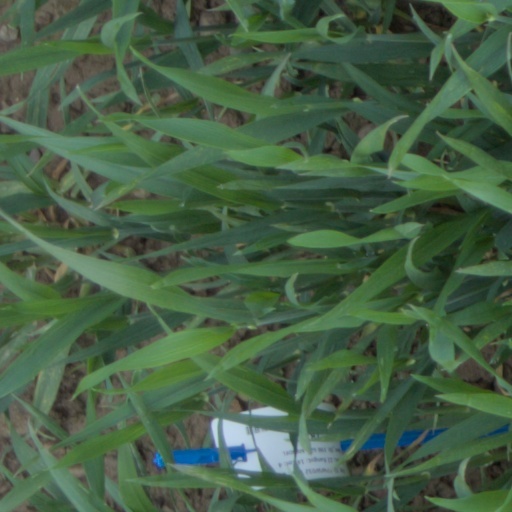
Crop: wheat